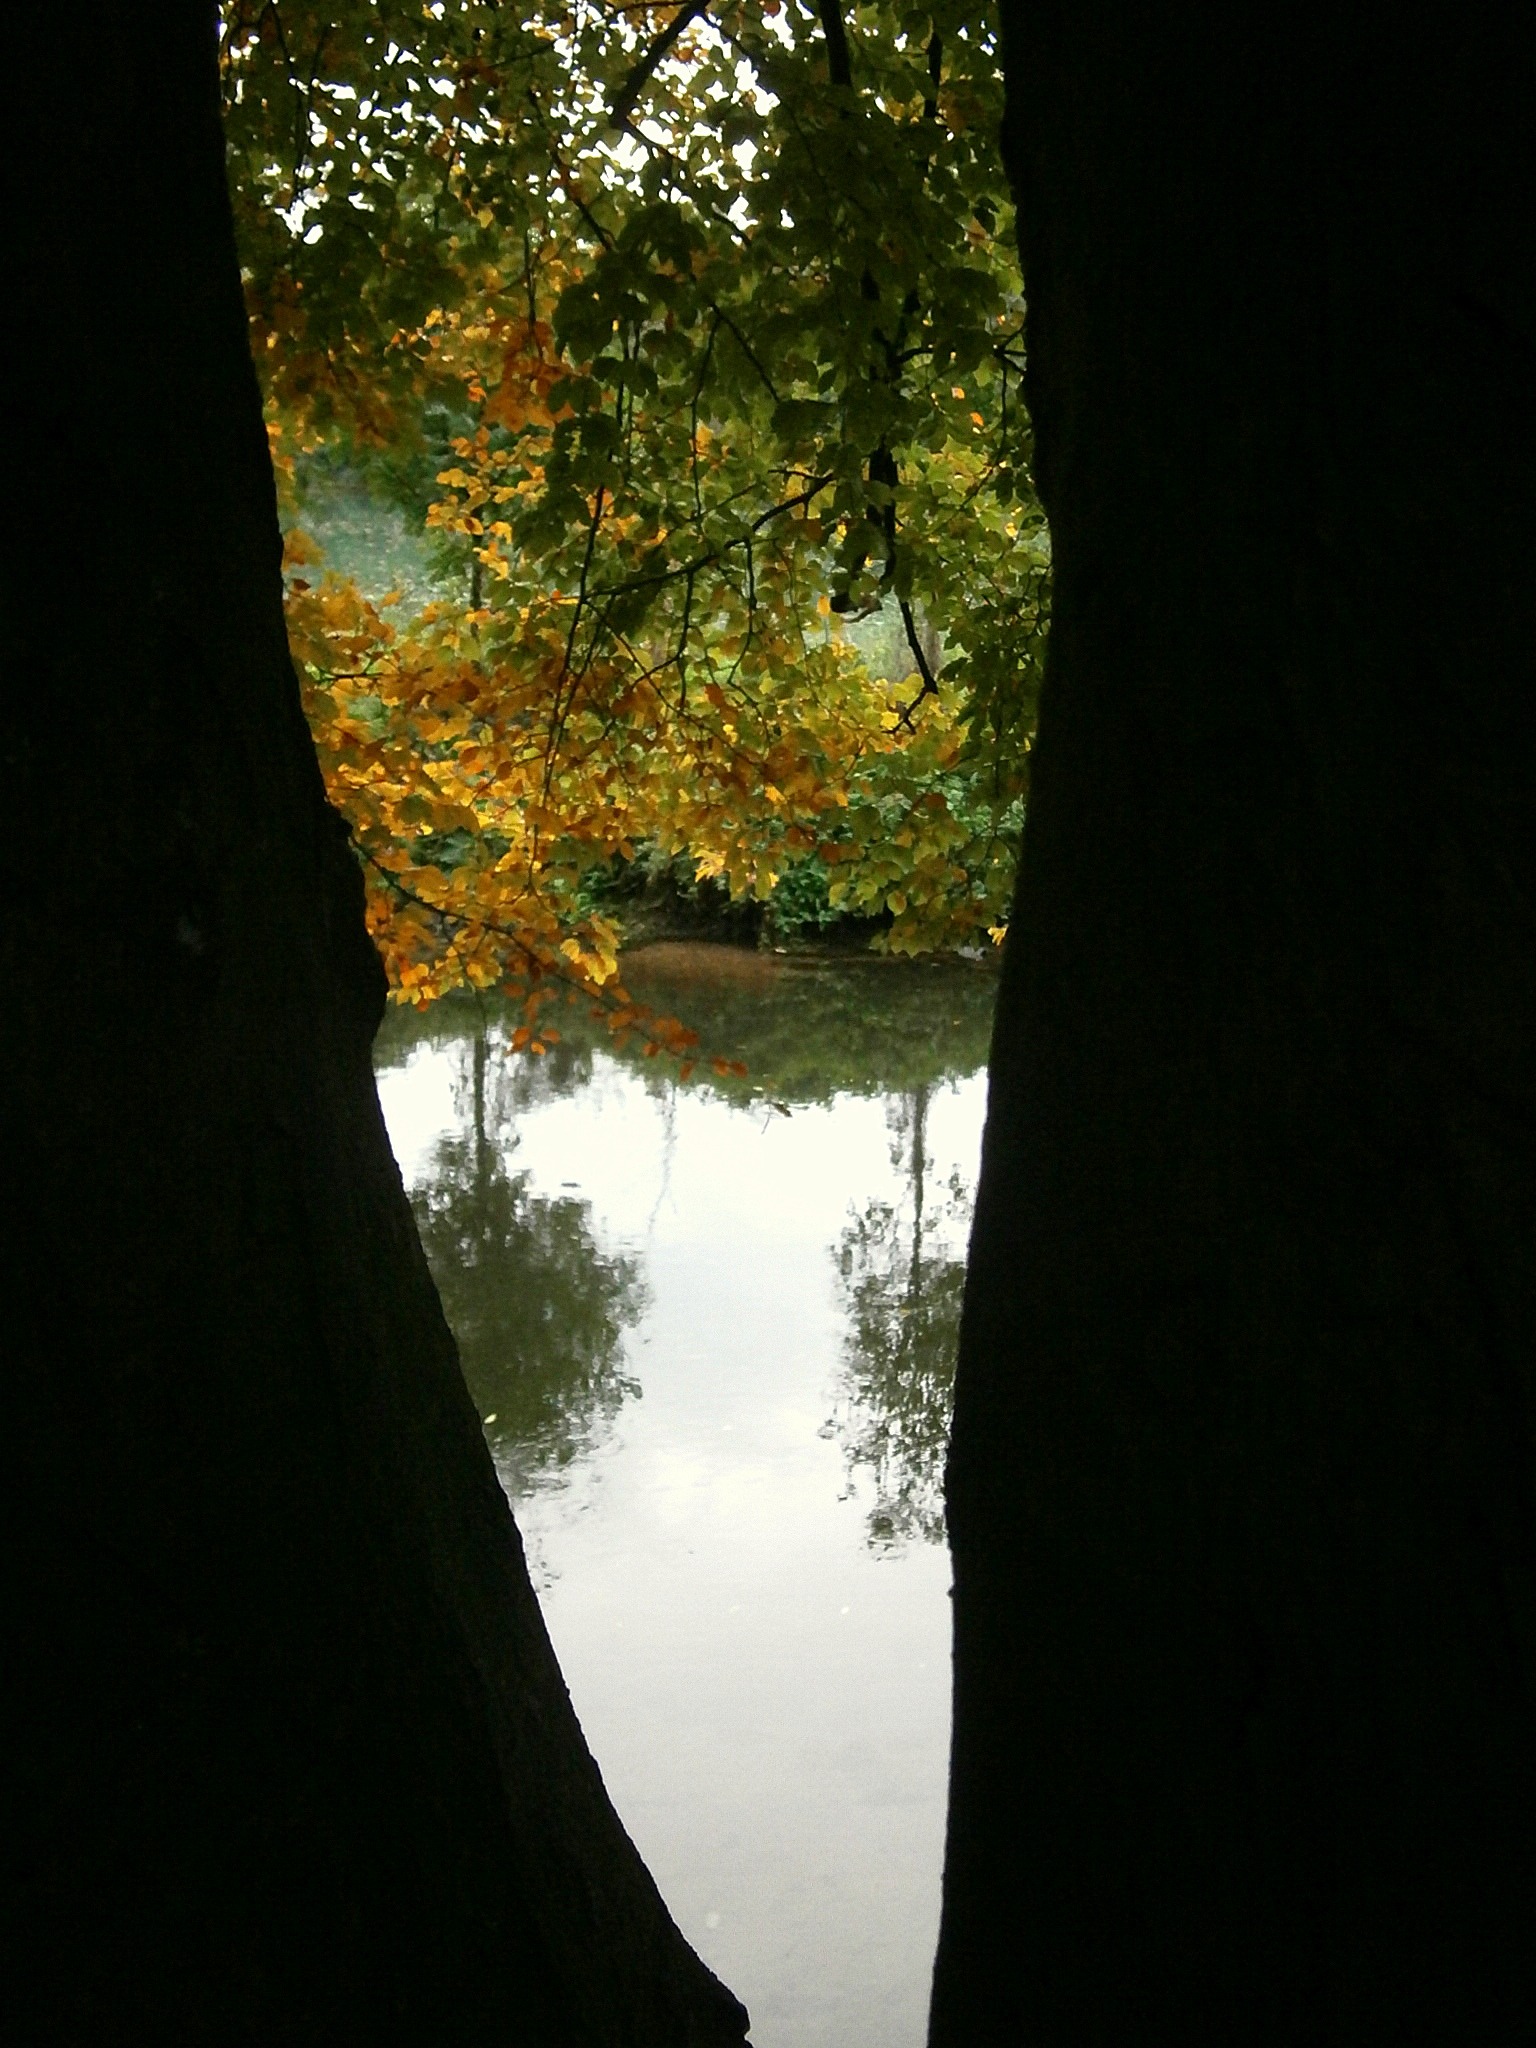
landscape, tree, water, nature, forest, branch, plant, sky, sunlight, leaf, river, reflection, autumn, darkness, rest, colorful, leaves, bright, reflections, october, fall foliage, leaves in the autumn, golden autumn, mirroring, woody plant